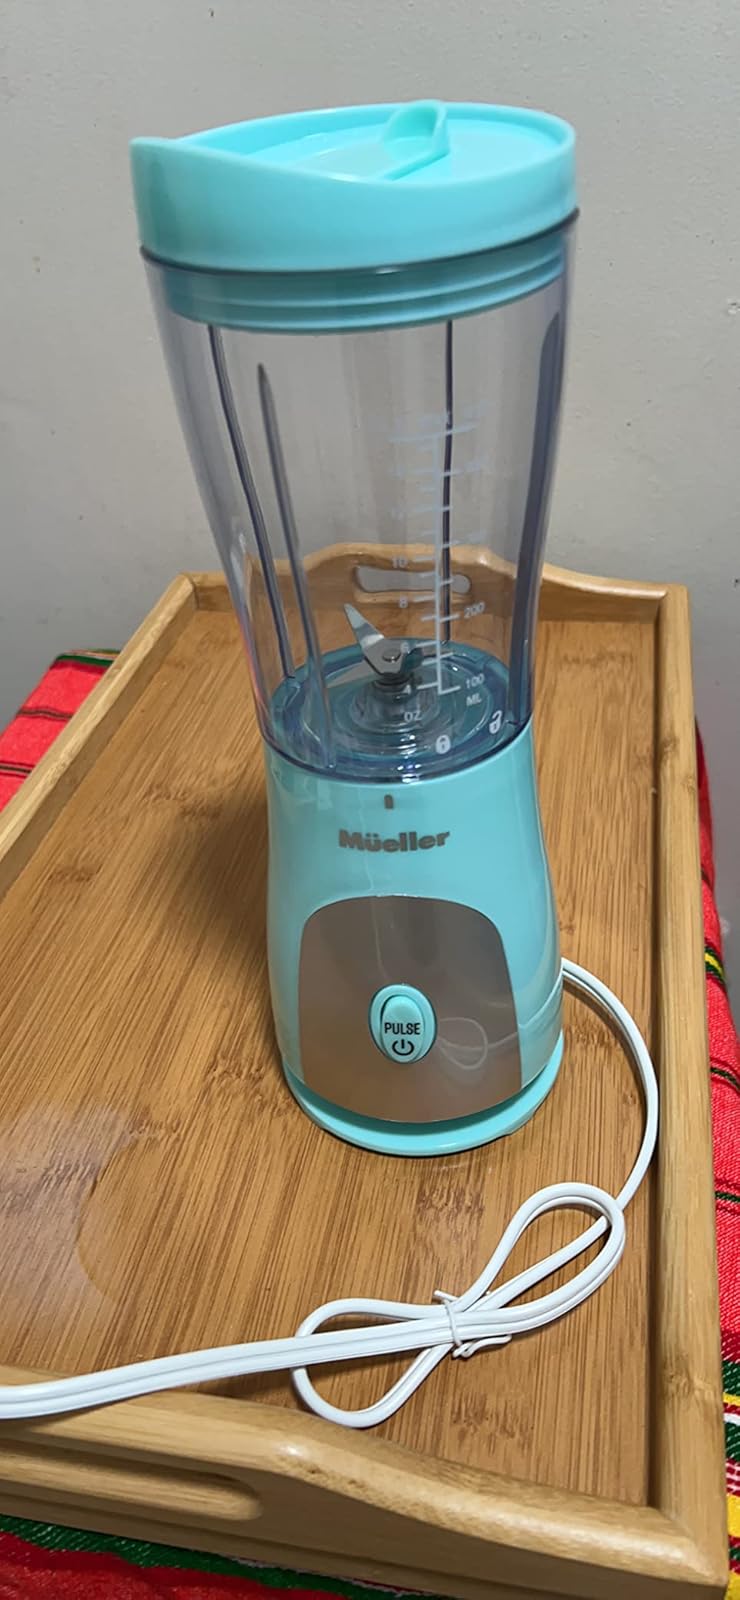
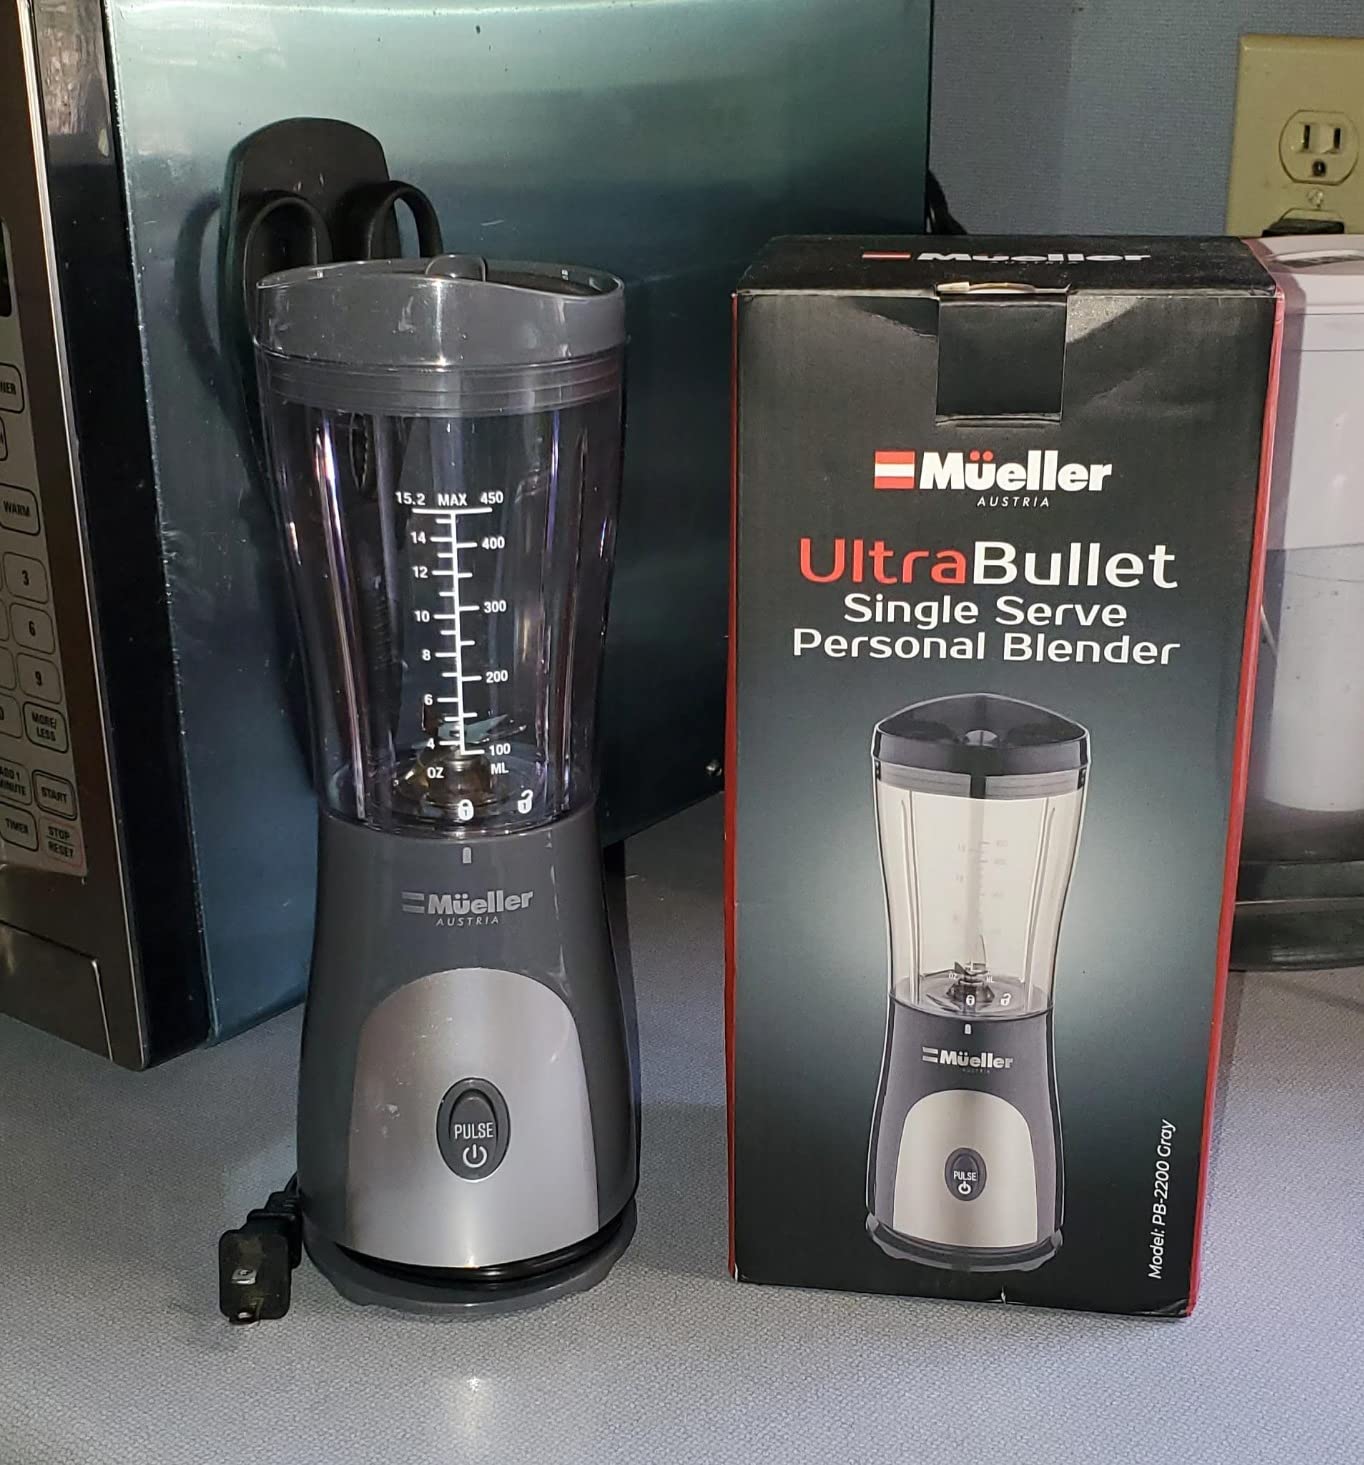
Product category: items_blender
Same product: no